Jim Mutscheller

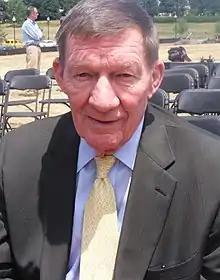
Mutscheller in June 2010

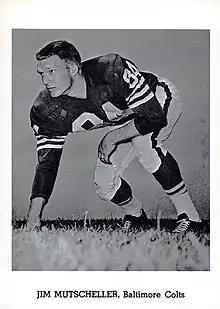
Mutscheller in 1960

James 'Bucky' Mutscheller (March 31, 1930 – April 10, 2015) was an American professional football player who was a tight end for nine seasons with the Baltimore Colts of the National Football League (NFL). He played college football for the Notre Dame Fighting Irish.